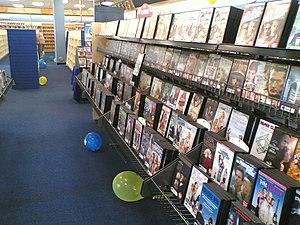
Un vidéo-club était une boutique de services permettant la location de films sur support vidéo afin de les visionner à son domicile, sur son téléviseur, avant de les rapporter.